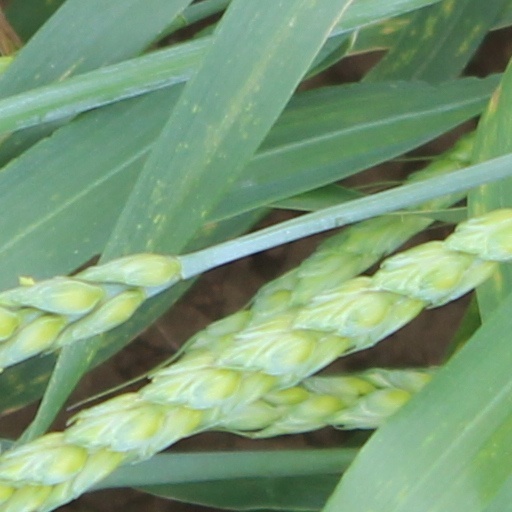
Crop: wheat